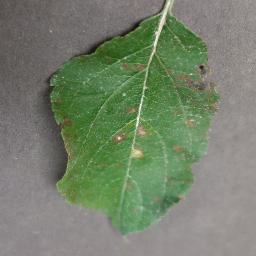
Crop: apple
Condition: cedar_rust